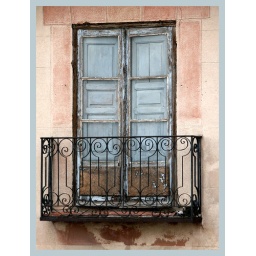
door in blue and pink